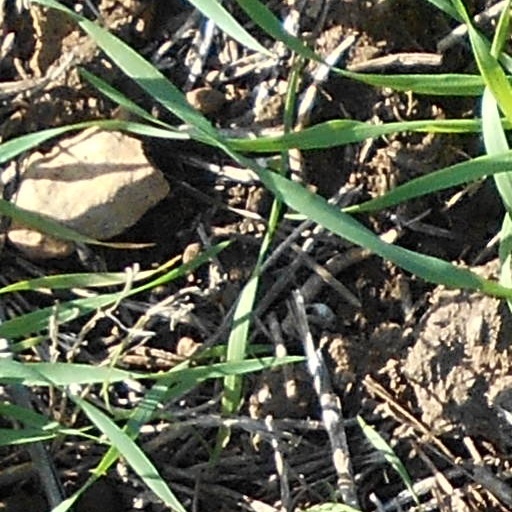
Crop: wheat